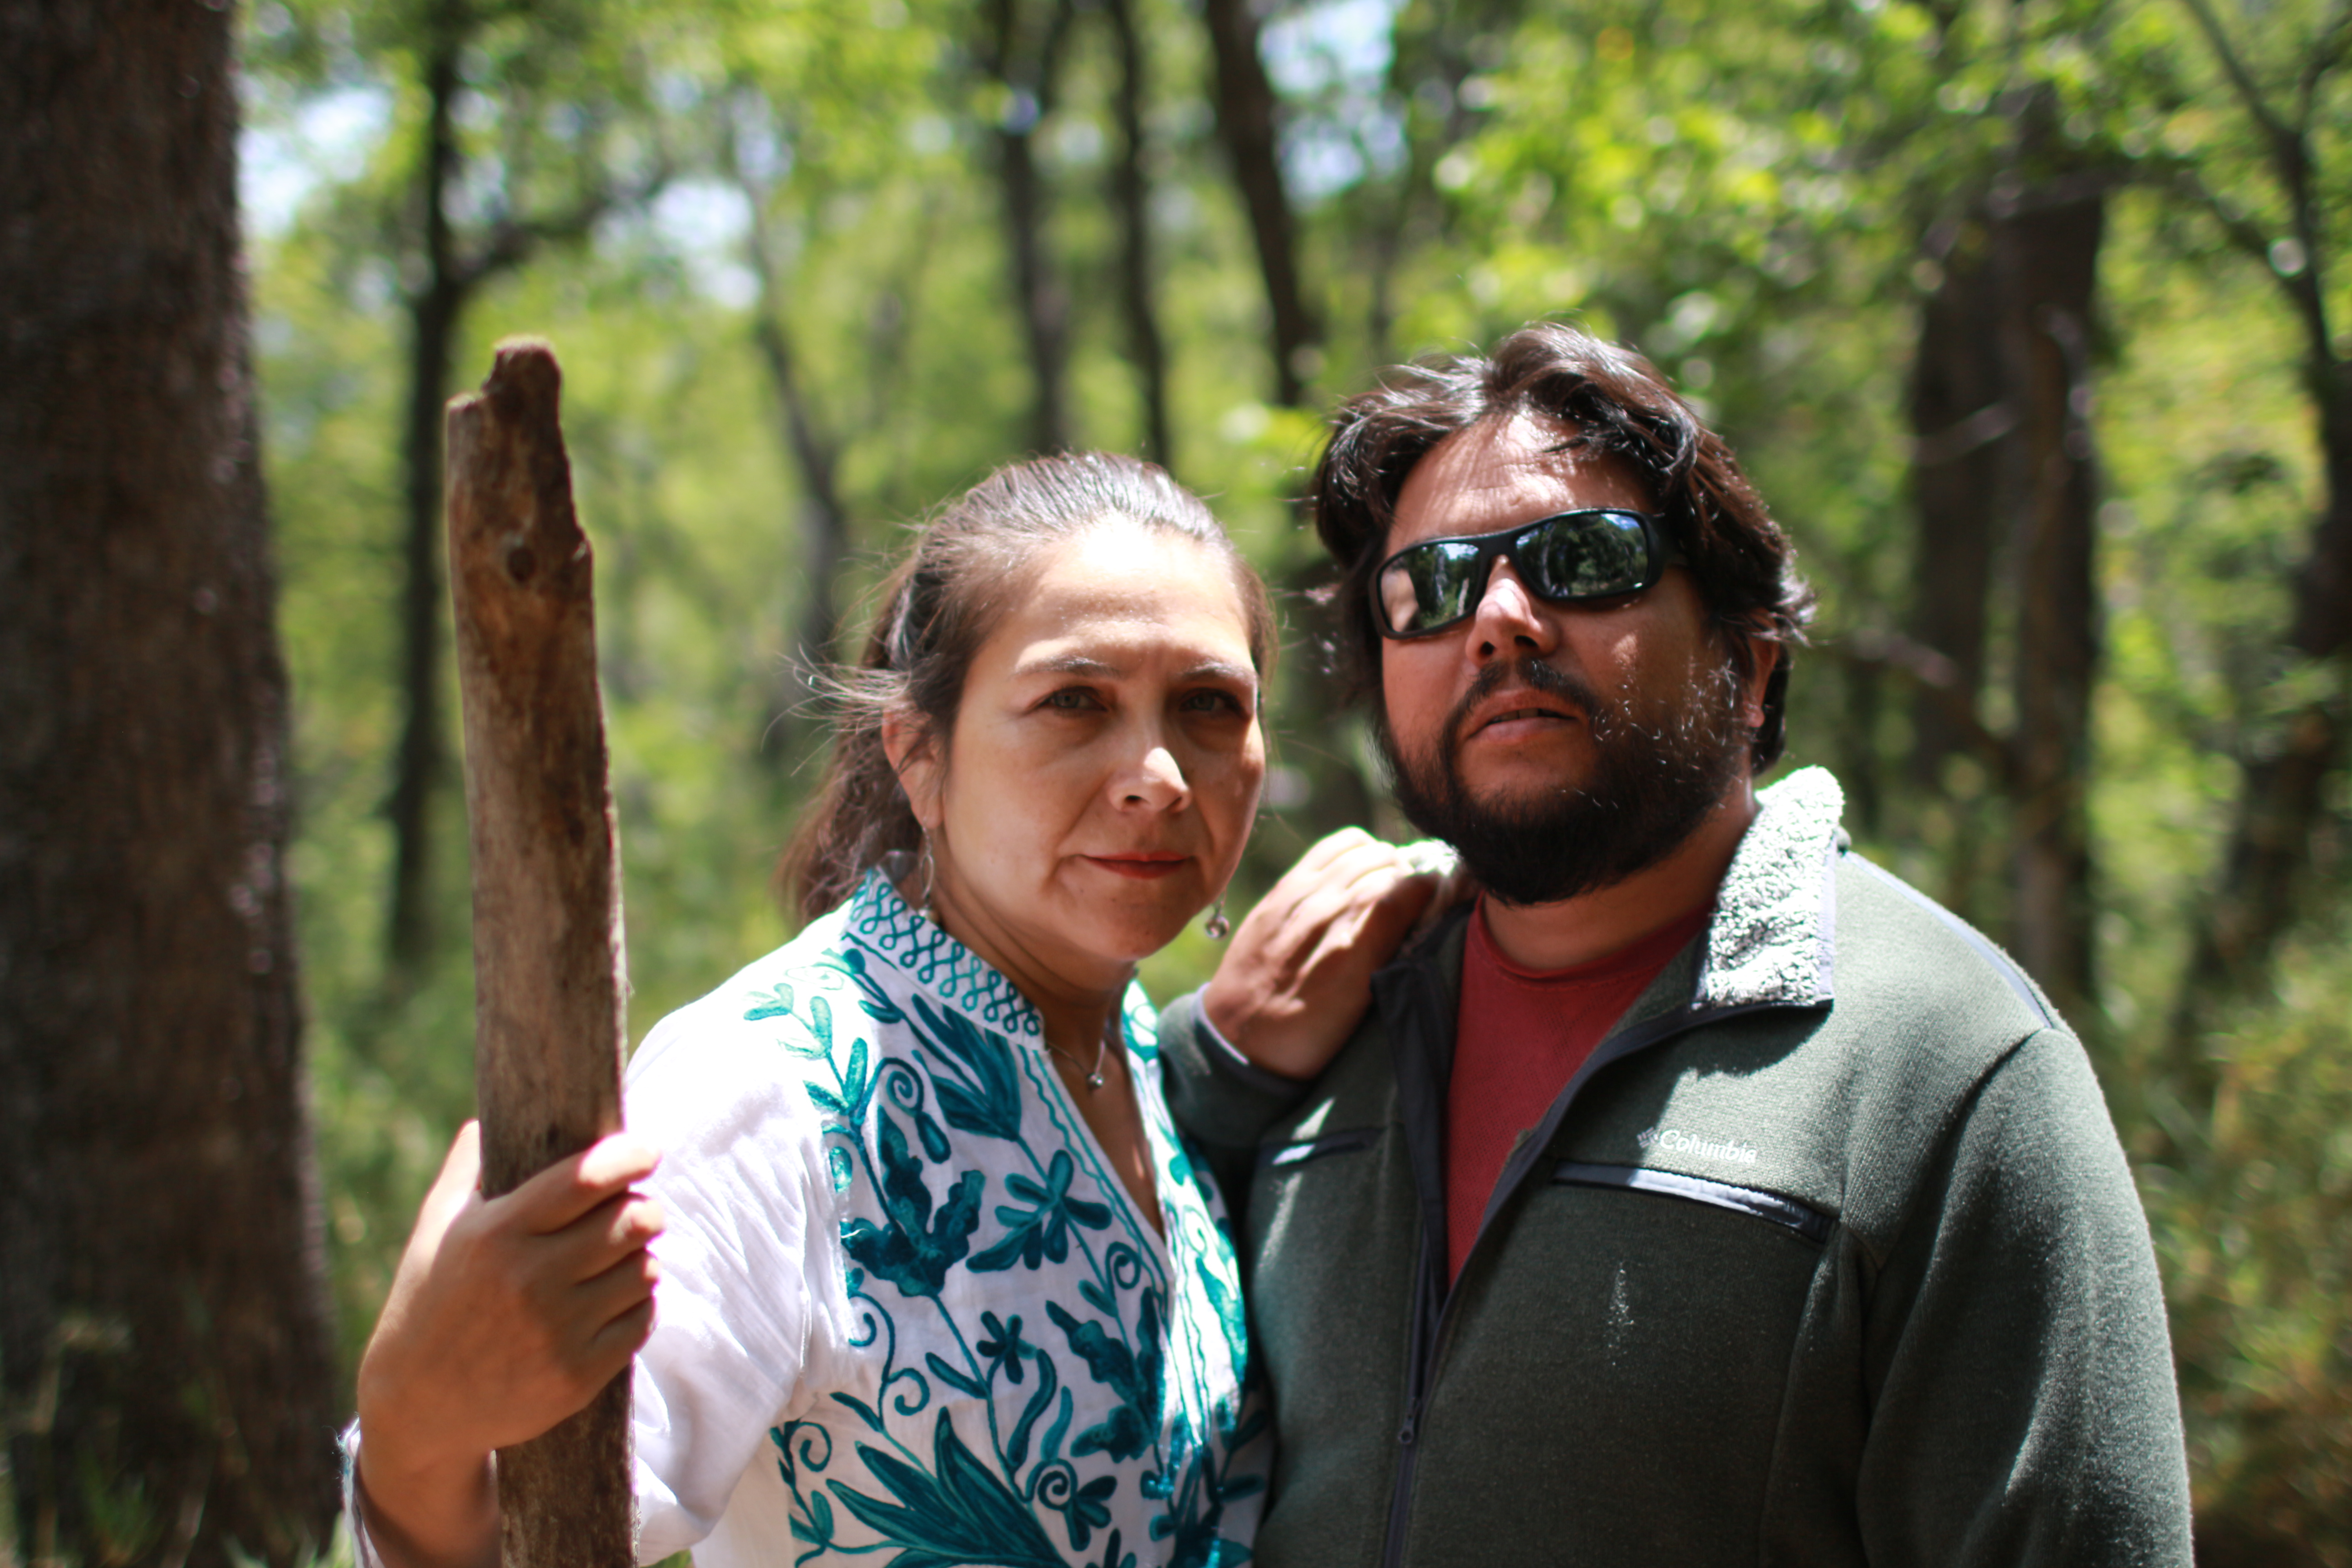
natural, outerwear, shirt, vision care, leaf, tree, People in nature, sunglasses, botany, eyewear, outdoor recreation, gesture, happy, beard, leisure, grass, recreation, event, forest, landscape, woodland, formal wear, t shirt, jewellery, facial hair, fun, jungle, walking, adventure, necklace, garden, scarf, rock, ceremony, tourism